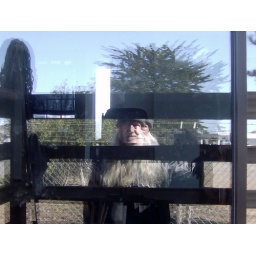
Reflected in a double paned, UV filtered sliding glass door from sunlight into shadow.